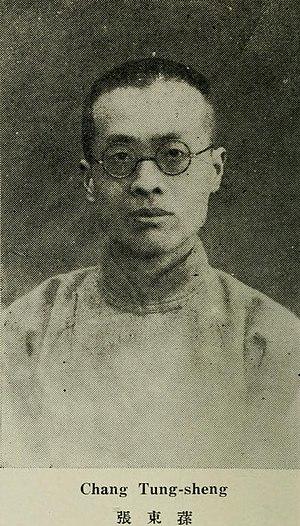
Zhang Dongsun est un philosophe, une figure politique et un intellectuel public chinois.